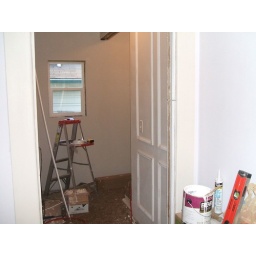
The trim will be carried through to the wall by the window as well as up the stairs.